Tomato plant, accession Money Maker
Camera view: vertical (180 deg); turntable rotation: 330 degrees
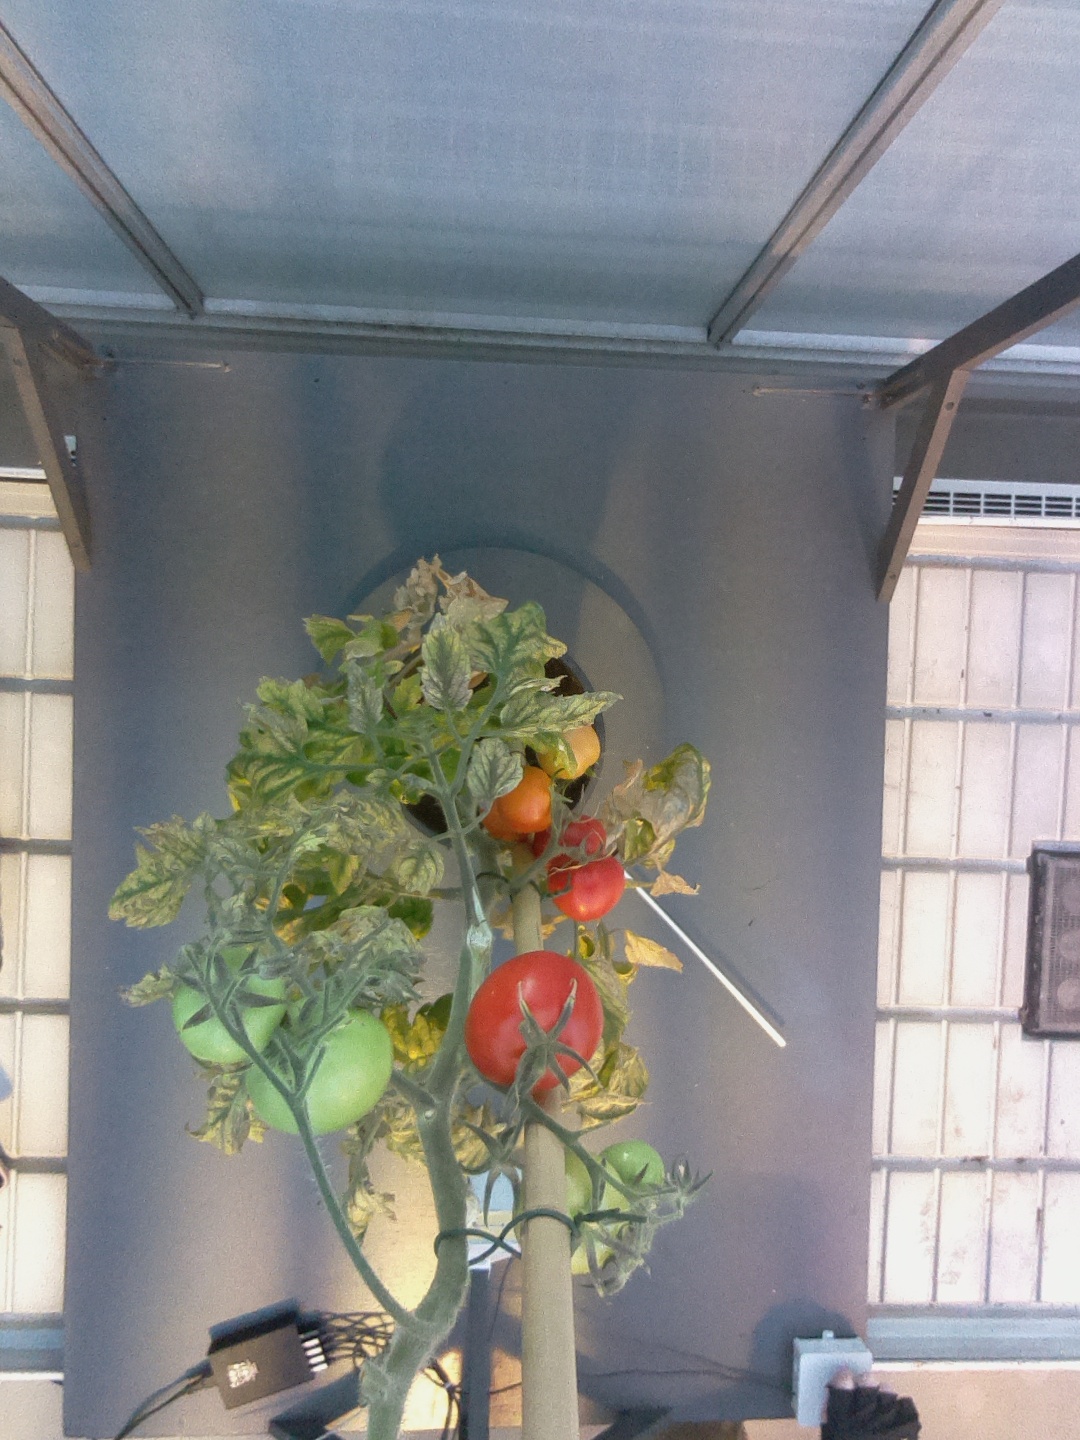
BBCH growth stage 85: 50%-60% of fruits show typical fully ripe color